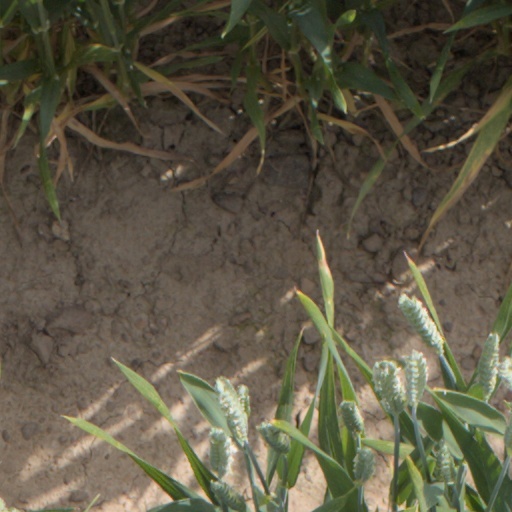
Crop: wheat